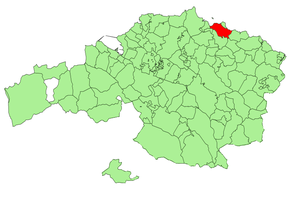
Ibarrangelu en basque ou Ibarranguélua ou Elejalde en espagnol est une commune de Biscaye dans la communauté autonome du Pays basque en Espagne.